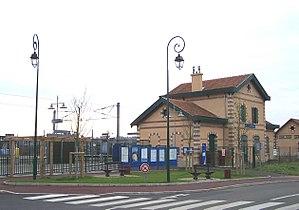
Mareil-Marly est une commune française située dans le département des Yvelines, en région Île-de-France.